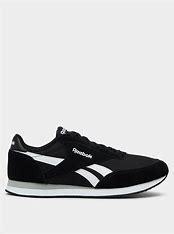
Brand: Reebok
Model: Royal Classic Jogger 2